SS Saint Paul (1895)

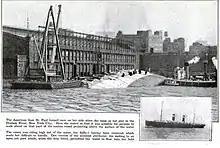
"Saint Paul" capsized at the pier in New York. Caption from "Popular Science Magazine" July 1918 edition

"Saint Paul" arrived off San Juan on the morning of 22 June. Shortly after midday, in the second battle of San Juan, the Spanish cruiser , emerged from the harbor and, remaining under protection of shore batteries, opened fire on "Saint Paul" at long range without success. "Isabel II" was joined shortly by the destroyer , which attempted to close "Saint Paul" to launch torpedoes. "Saint Paul" took "Terror" under heavy fire, scoring at least one direct hit which heavily damaged the destroyer. "Terror" gave up the attack and returned to port, followed by "Isabel II". "Saint Paul" was relieved by off San Juan on the 26th and made for New York to coal.